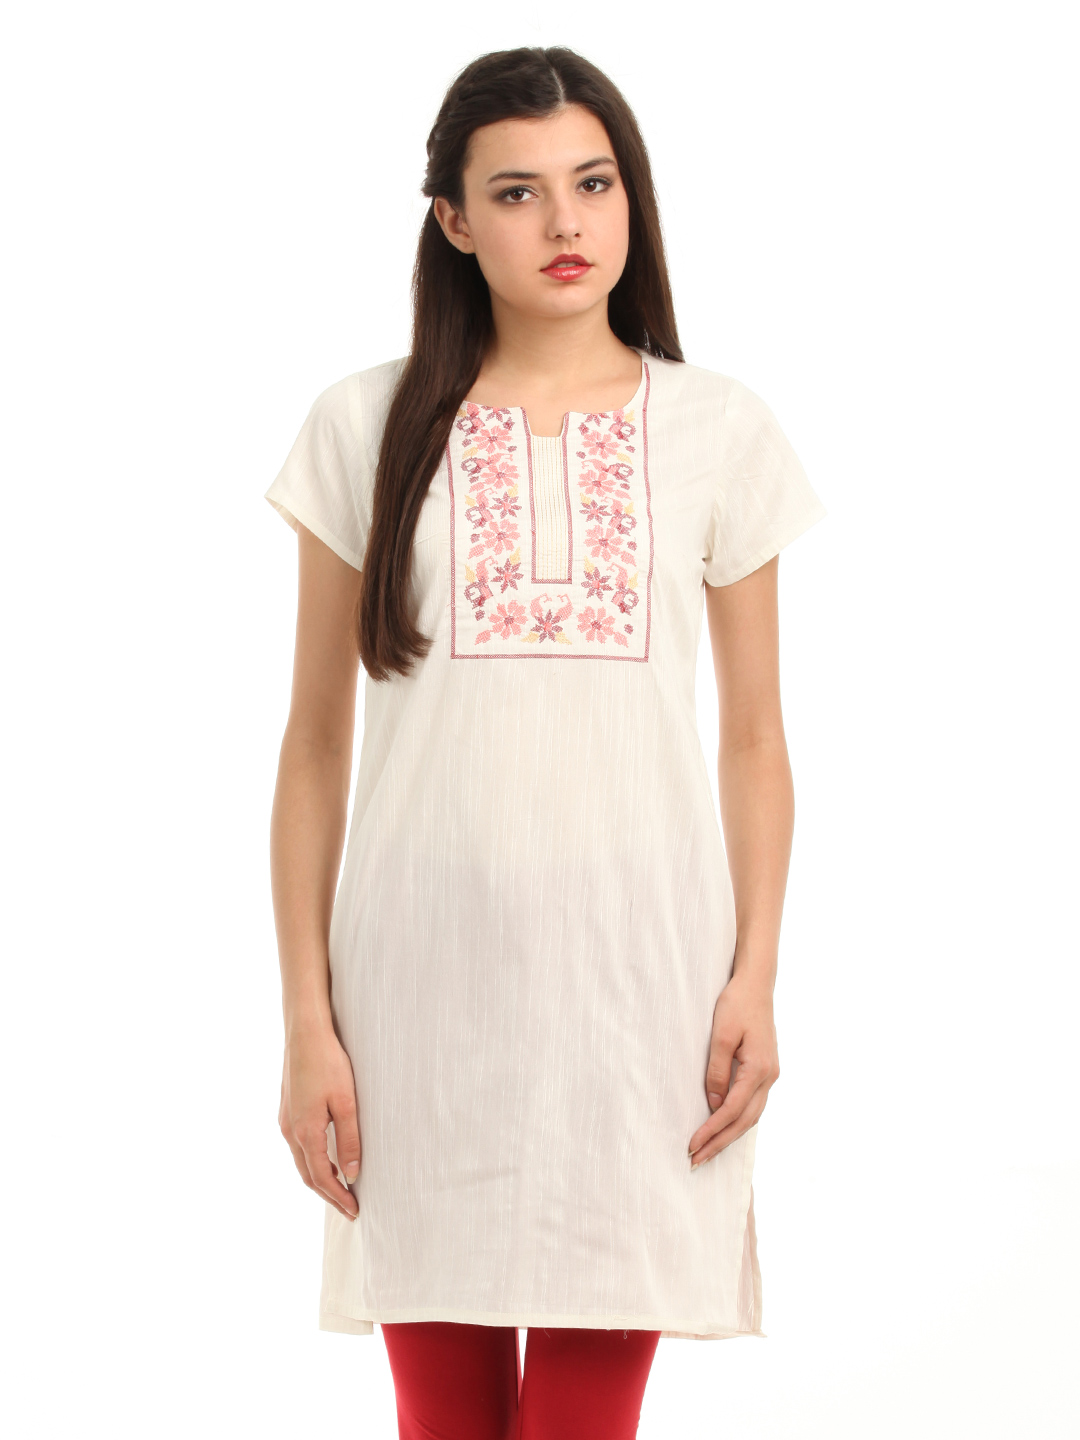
Folklore Women Cream Kurta
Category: Apparel / Topwear / Kurtas
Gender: Women
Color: Cream
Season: Summer 2012
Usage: Ethnic